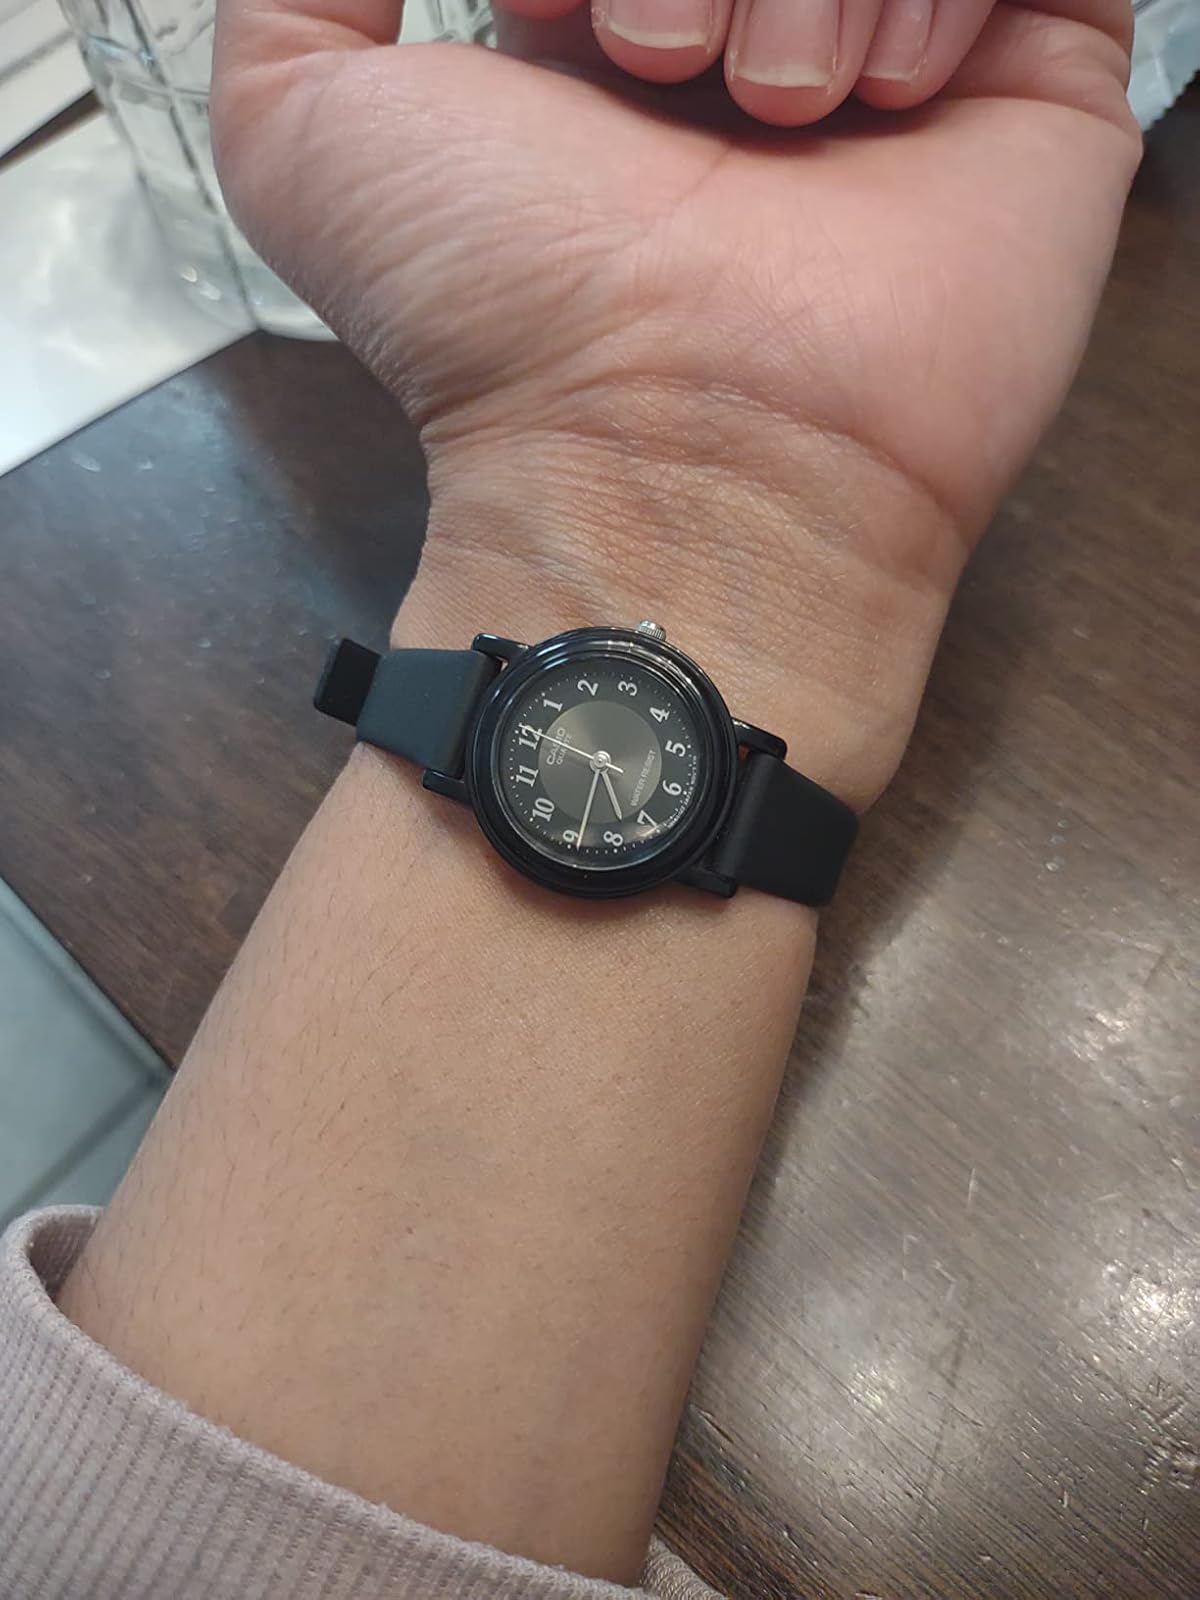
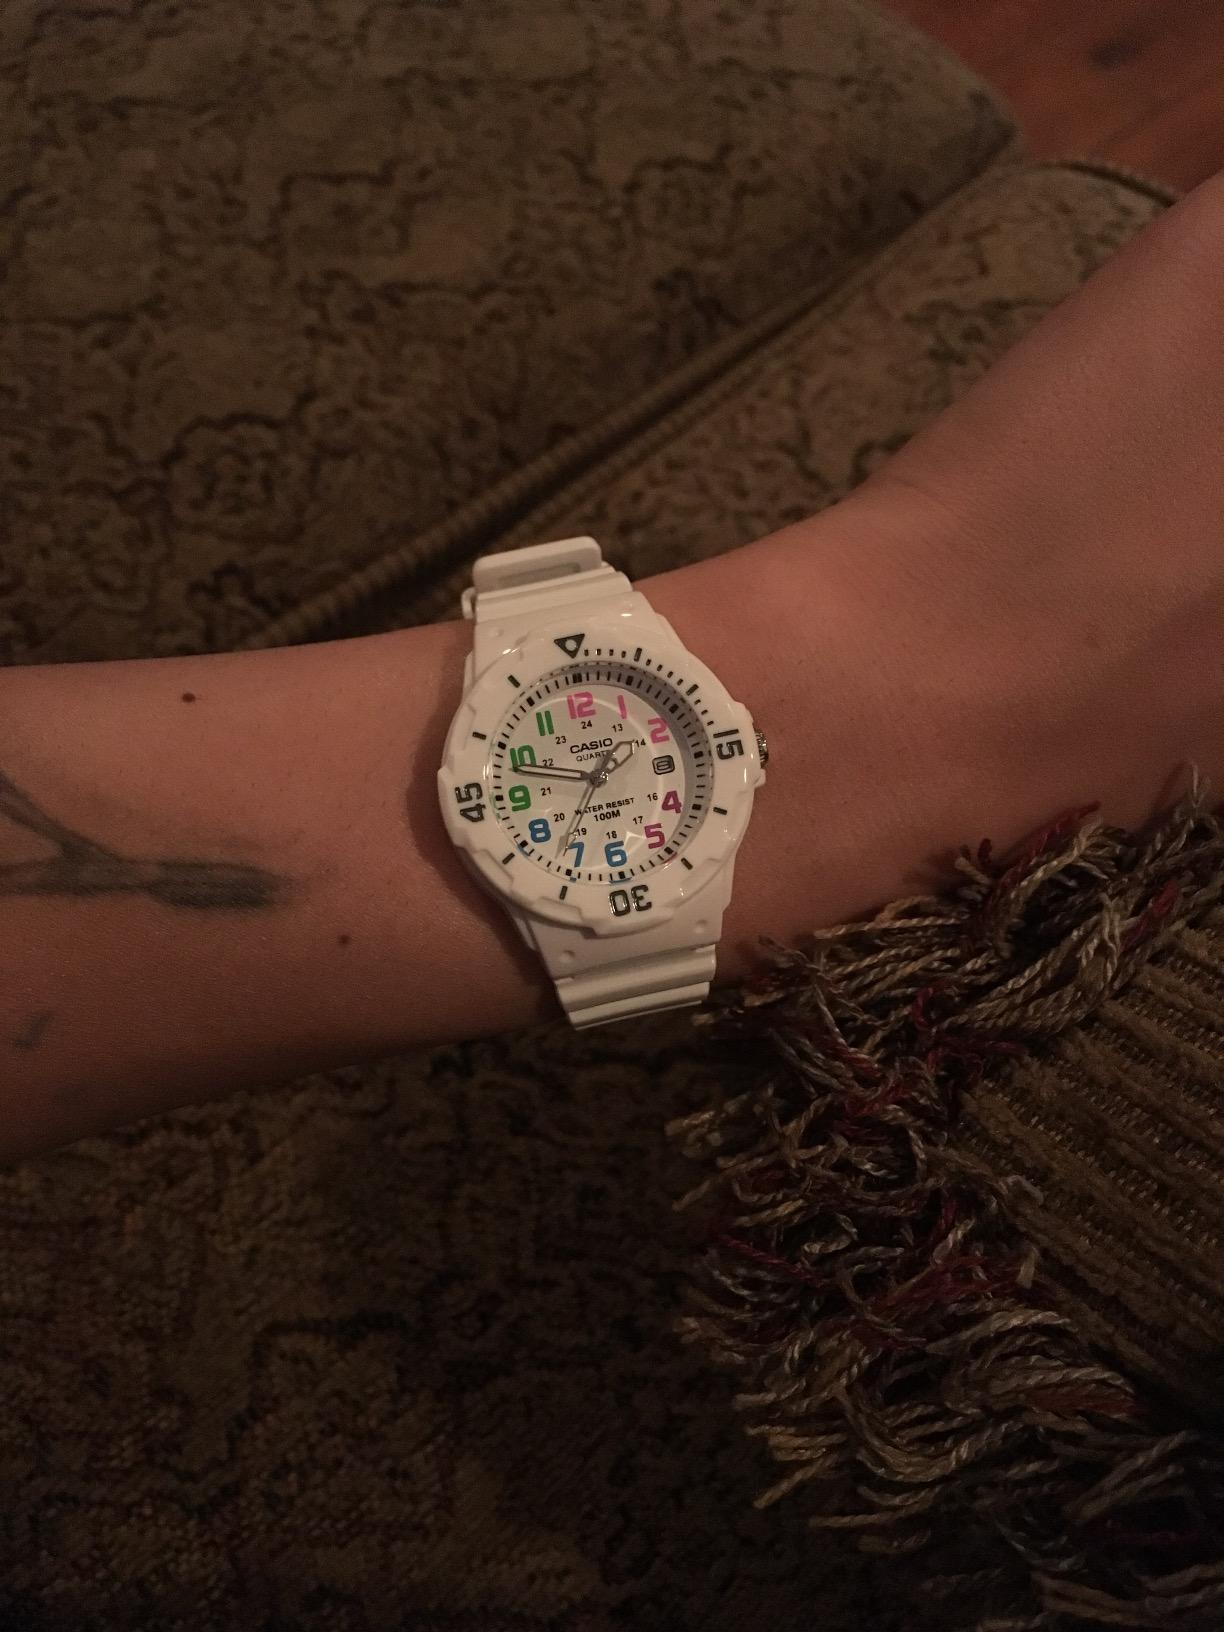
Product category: accessories_watch
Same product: no